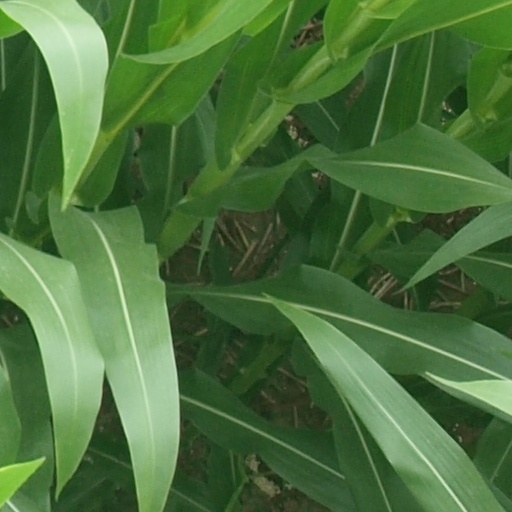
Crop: maize; corn